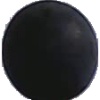
Label: blue_grape